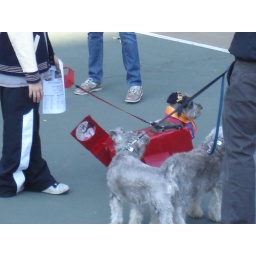
The red baron flies by other dogs